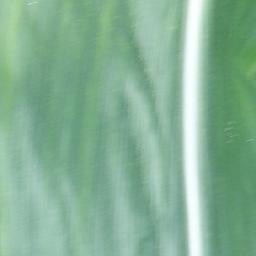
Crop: corn
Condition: (maize)_healthy